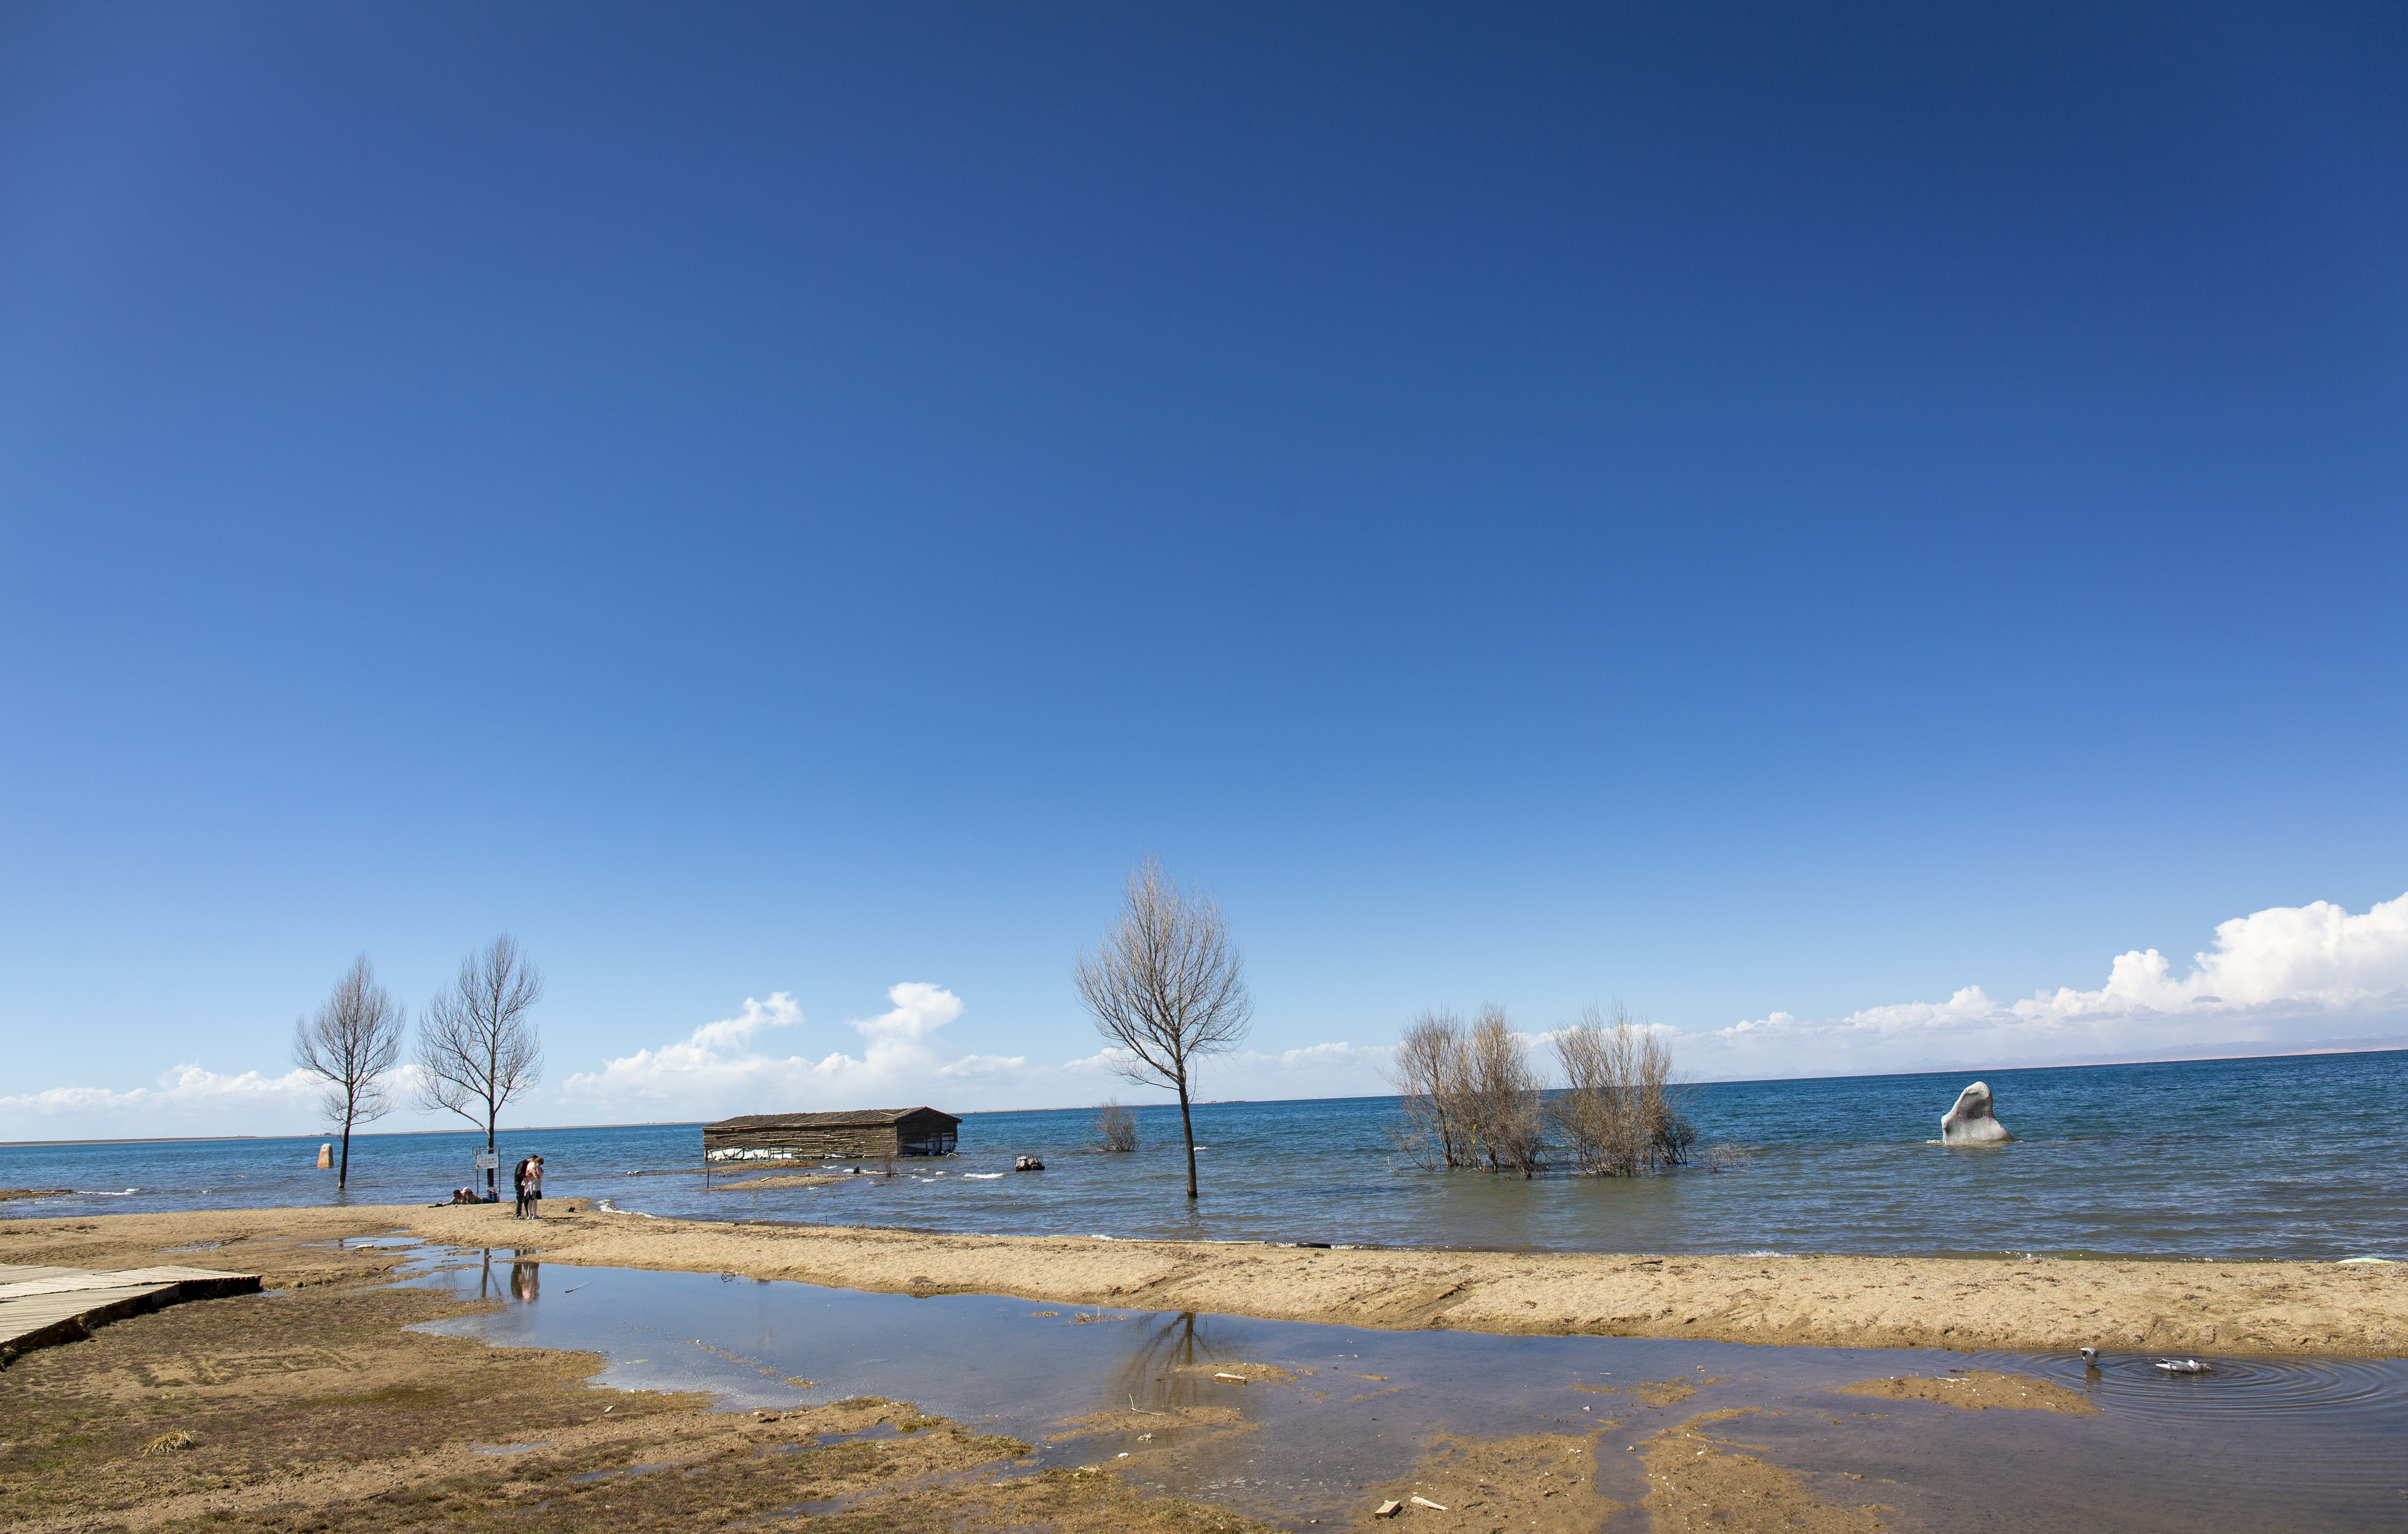
qinghai lake, water, sky, cloud, daytime, azure, natural landscape, beach, tree, coastal and oceanic landforms, body of water, bank, wood, horizon, landscape, wind wave, lake, calm, shore, wind, sand, winter, freezing, rock, wave, coast, bay, ocean, sound, headland, tourism, reflection, inlet, tropics, tide, trunk, vacation, panorama